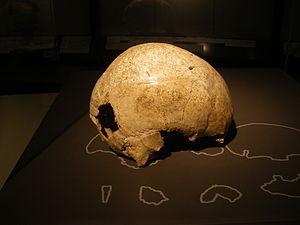
Engis 1, Un des crânes d'fr:Engis (fr:homos sapiens), découvert en 1830 par fr:Philippe-Charles Schmerling - collection du fr:Grand Curtius à fr:Liège
La Belgique [bɛlʒik], en forme longue le royaume de Belgique, est un pays d’Europe de l'Ouest, bordé par la France, les Pays-Bas, l’Allemagne, le Luxembourg et la mer du Nord. Politiquement, il s'agit d’une monarchie constitutionnelle fédérale à régime parlementaire. Elle est l’un des six pays fondateurs de l’Union européenne et accueille, dans sa capitale Bruxelles, le Conseil de l'Union européenne, la Commission européenne, les Commissions parlementaires et six sessions plénières additionnelles du Parlement européen, ainsi que d’autres organisations internationales comme l’OTAN. Le pays accueille également, à Mons, le Grand Quartier général des puissances alliées en Europe. La Belgique couvre une superficie de 30 688 km² avec une population de 11 476 279 habitants au 1ᵉʳ janvier 2020, soit une densité de 373,97 habitants/km².
Engis est une commune francophone de Belgique située en Région wallonne dans la province de Liège, ainsi qu'une localité où siège son administration.
Philippe-Charles Schmerling est un médecin et anthropologue, à la fois paléontologue et préhistorien belge né à Delft le 2 mars 1790 et mort à Liège le 7 novembre 1836.
Les Grottes Schmerling, anciennement Trô Cwaheur pour la partie basse, parfois improprement Grottes d'Engis, sont situées sur la rive droite du ruisseau des Awirs sur le territoire des Awirs dans l’entité de Flémalle en Wallonie. Elles ont été découvertes et explorées en 1829 par Philippe-Charles Schmerling qui en a exhumé les restes de trois individus, dont le premier os fossile de type néandertalien trouvé au monde.
Engis 2 est le nom donné à un assemblage fossile non daté constitué d'un crâne partiel, de fragments de mandibule, d'un os maxillaire et d'une incisive supérieure, découverts en 1829 par le médecin et naturaliste belgo-néerlandais Philippe-Charles Schmerling dans la grotte des Awirs, au nord de la commune belge d'Engis.